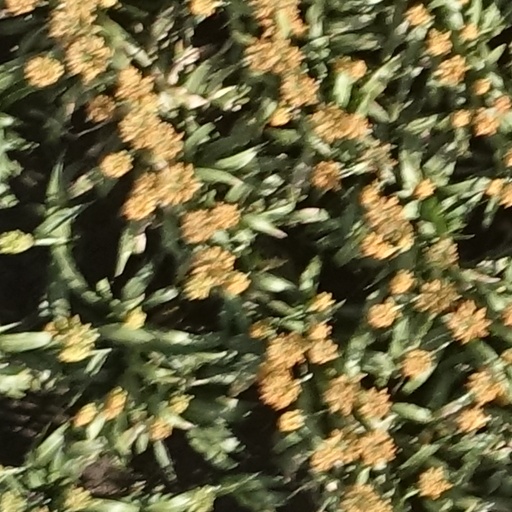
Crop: sorghum